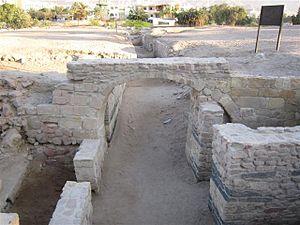
La seigneurie d'Outre-Jourdain aussi appelée seigneurie de Montréal, du nom de sa capitale, était au XIIᵉ siècle un fief du royaume de Jérusalem situé à l'est du Jourdain.